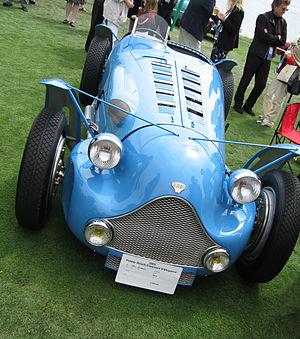
Les Delahaye Type 175, 178, et 180 sont une série d'automobile de luxe du constructeur automobile Delahaye, produites à 105 exemplaires entre 1948 et 1951.
Delahaye était un constructeur français d'automobiles de luxe, de poids lourds et de véhicules d'incendie, pionnier de l'automobile depuis 1895.